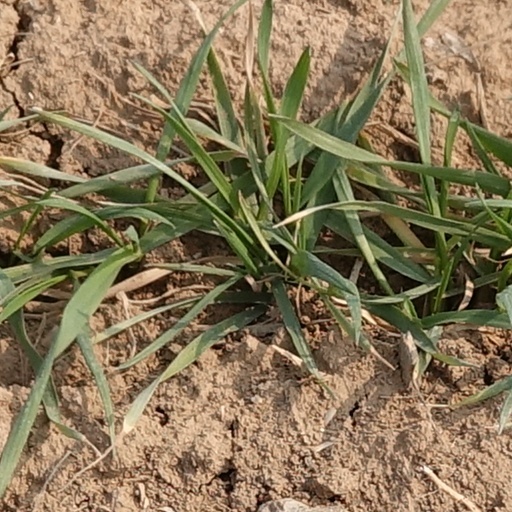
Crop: wheat